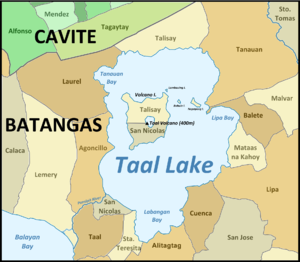
Alitagtag est une municipalité philippine située dans la province de Batangas au sud du lac Taal.